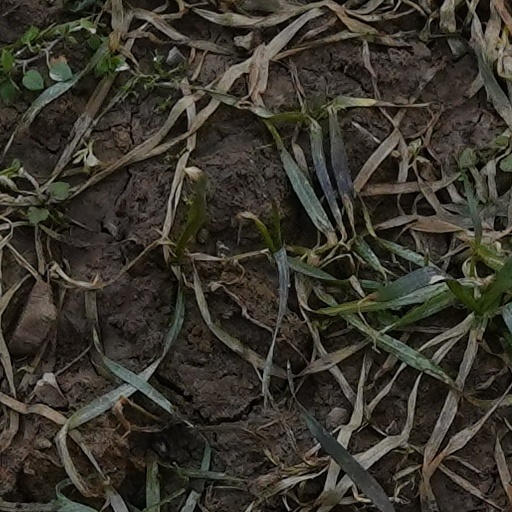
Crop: wheat